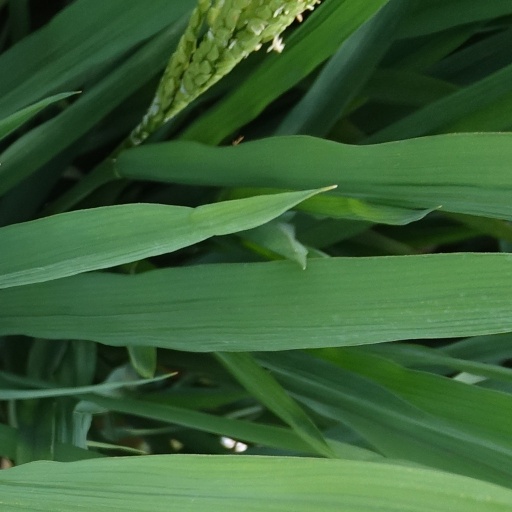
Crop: rice